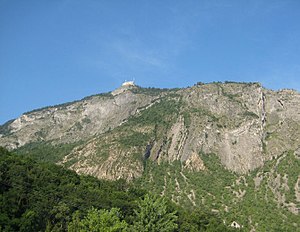
Col du Télégraphe / Galleri
Col du Télégraphe er et bjergpas i Cerces massivet i de Franske Alper i departementet Savoie. Passet forbinder Saint-Michel-de-Maurienne i nord til Valloire i syd. Desuden er det et lavere beliggende pas mellem Col du Galibiers nordside og Saint-Michel-de-Maurienne i Maurienne-dalen.